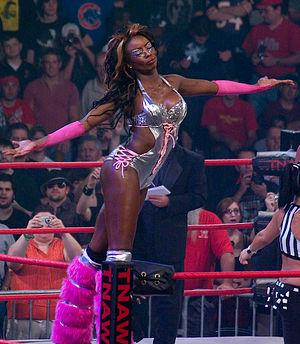
Trenesha Biggers, née le 25 décembre 1981 à Champaign dans l'Illinois aux États-Unis, est une catcheuse professionnelle travaillant actuellement à la Total Nonstop Action Wrestling sous le nom de Rhaka Khan.